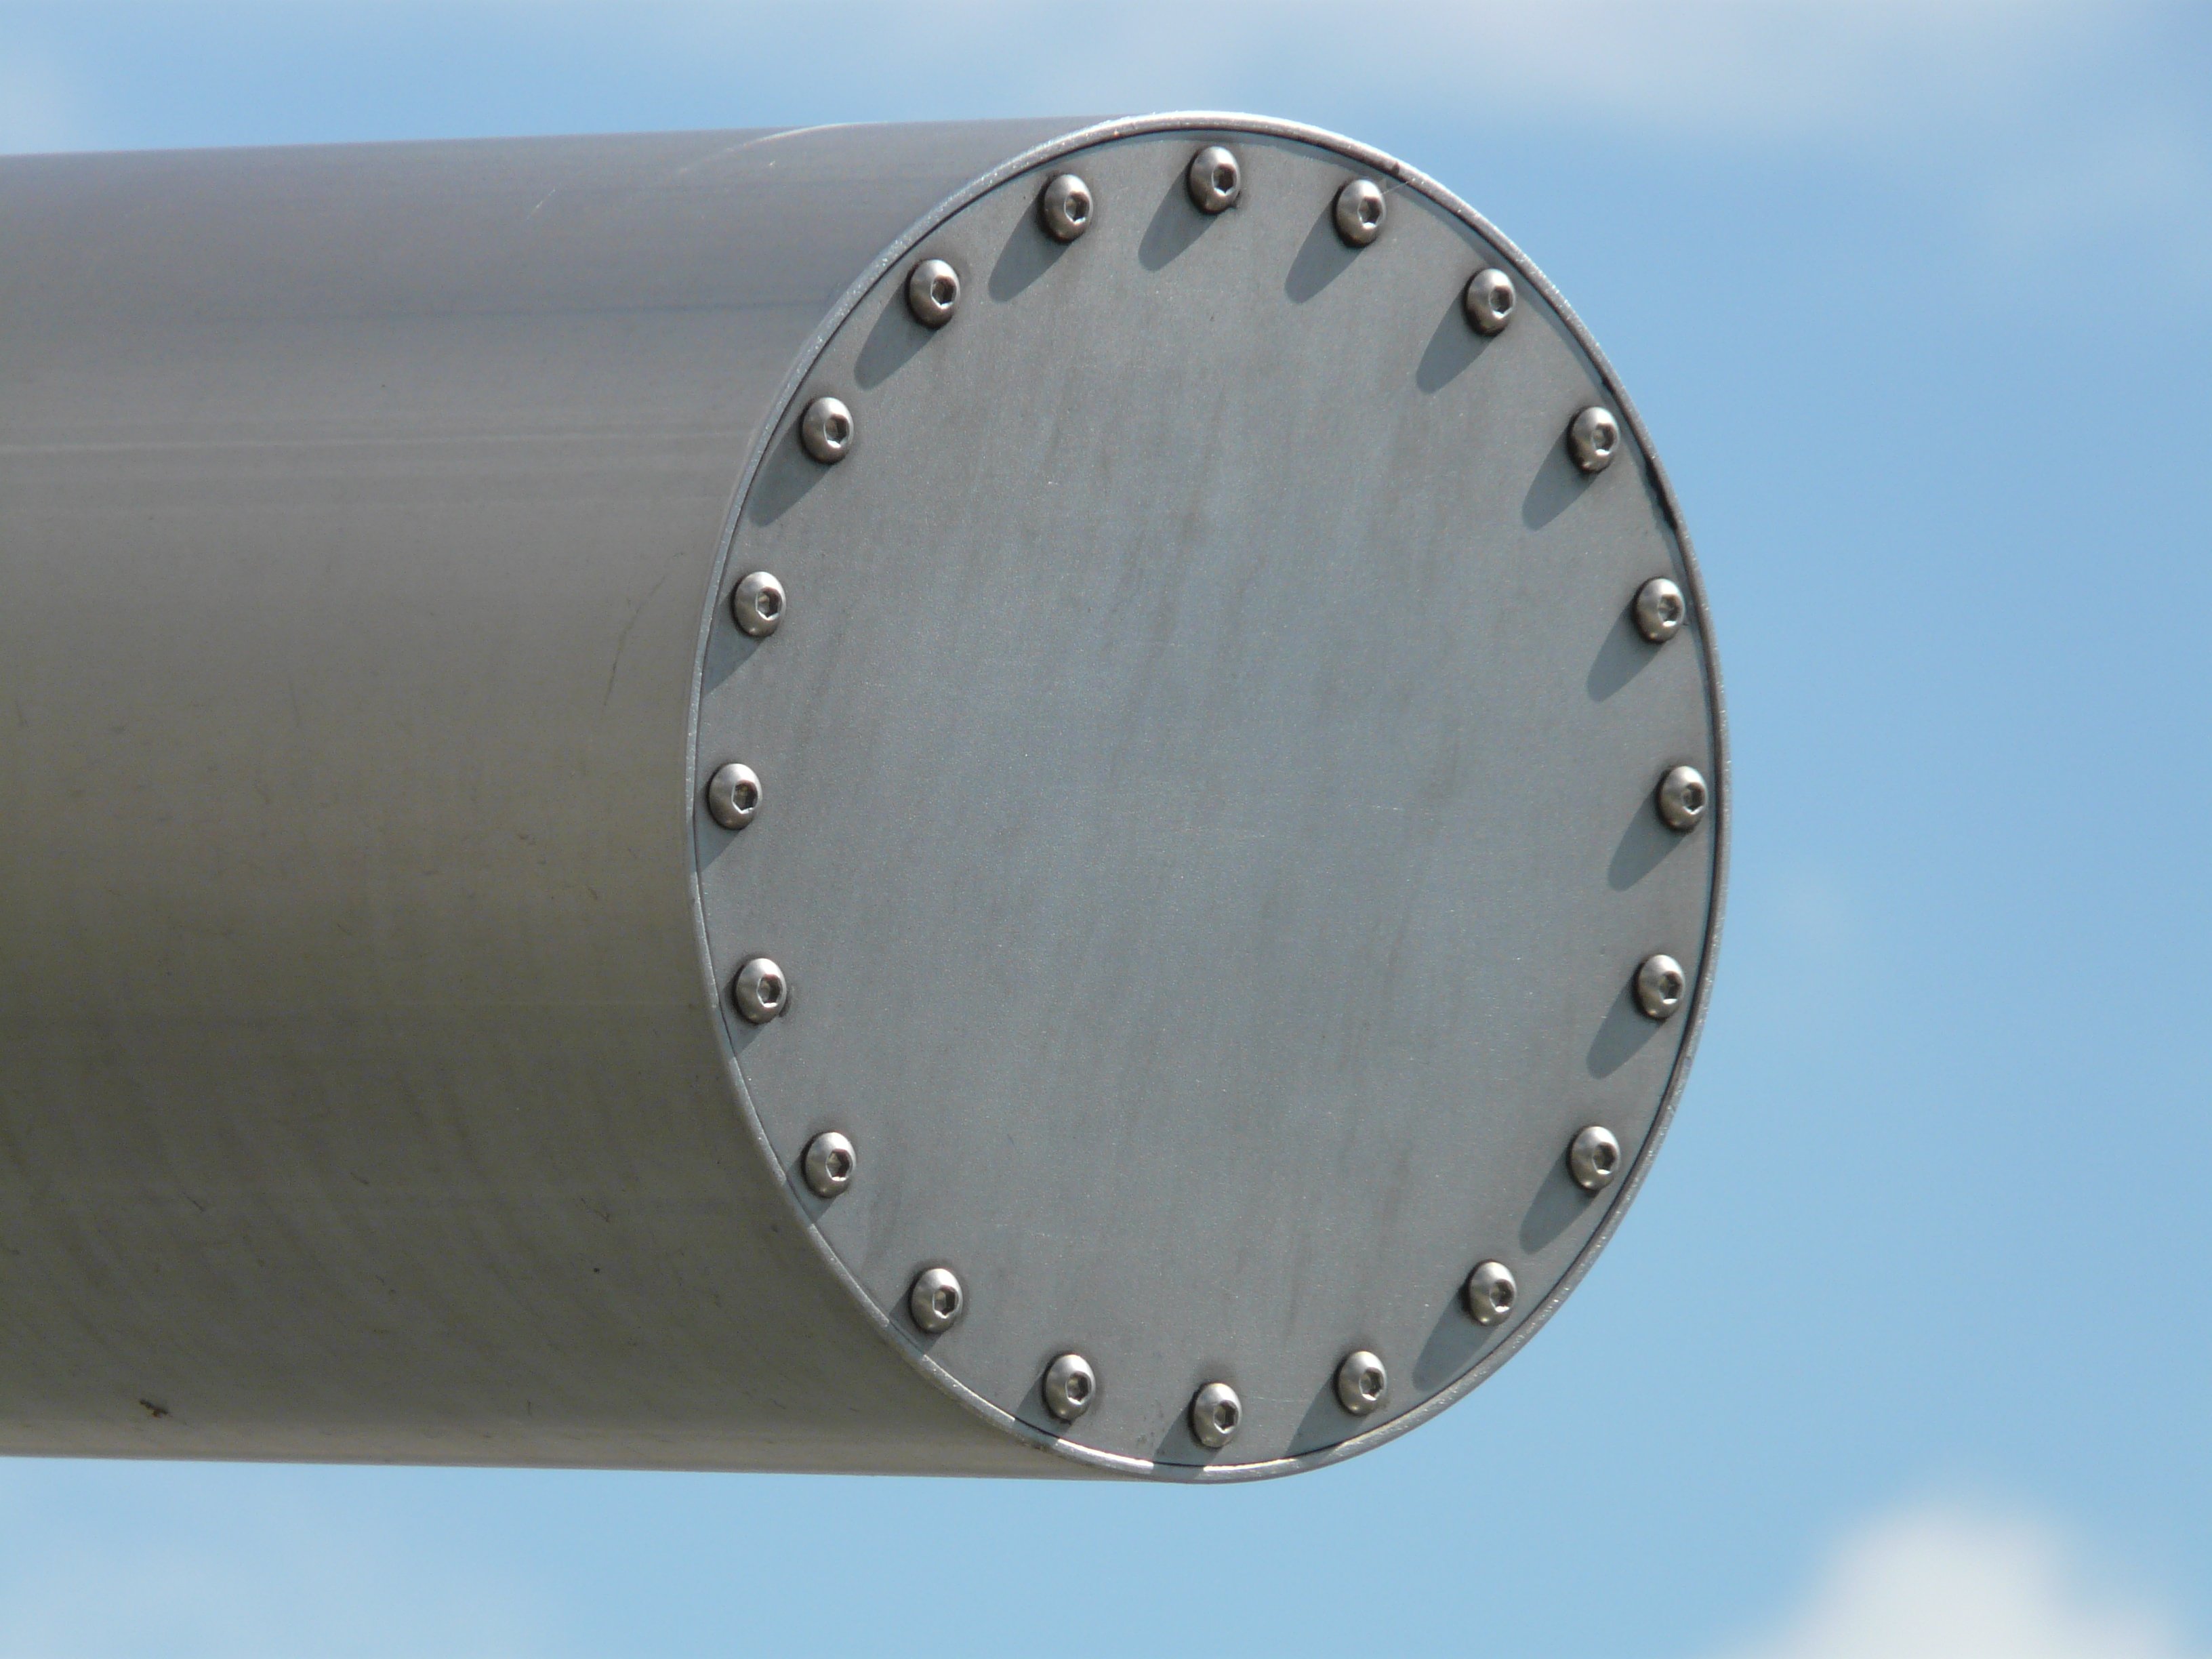
sky, technology, wheel, tube, metal, circle, screw, shape, rivet